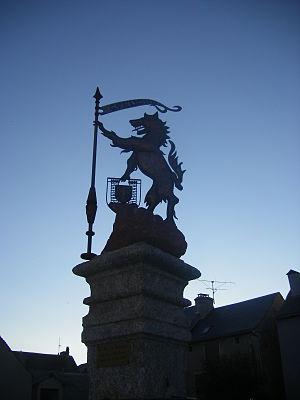
Aumont-Aubrac est une ancienne commune française située dans le département de la Lozère en région Occitanie. En occitan, le village se nomme Autmont prononcé [awmu] ou [zawmu] la deuxième forme étant celle en usage exclusif parmi les locuteurs occitans des communes environnantes (nom relevé sur place en 2000). L'usage d'un z prosthétique devant [a] ou [u] est typique des dialectes auvergnats de la région. En effet, le village se trouve à l'extrême limite sud de l'auvergnat. La commune d'Aumont-Aubrac est labellisée Village étape depuis 2002.
Cet article recense les œuvres d'art dans l'espace public de la Lozère, en France.